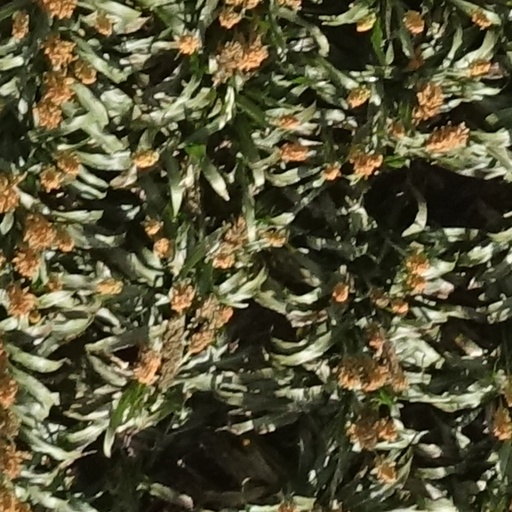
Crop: sorghum